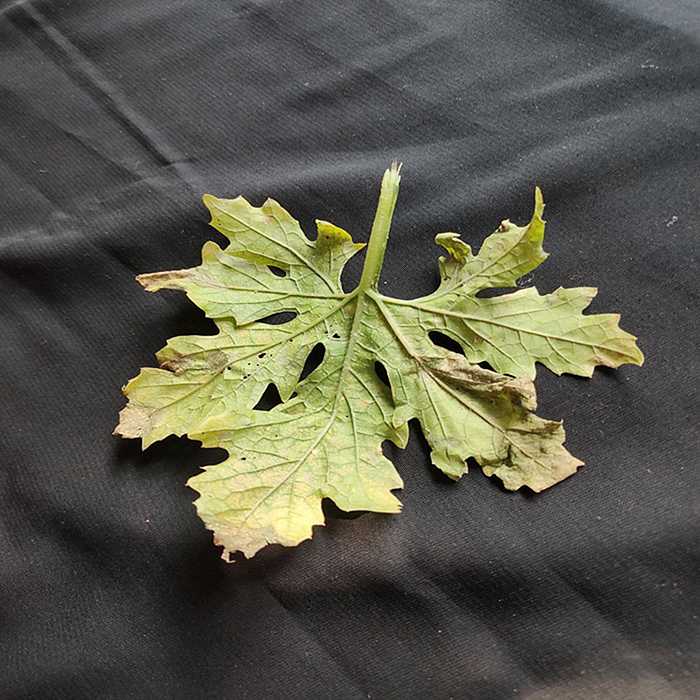
Plant: Bitter Gourd
Label: Fusarium wilt